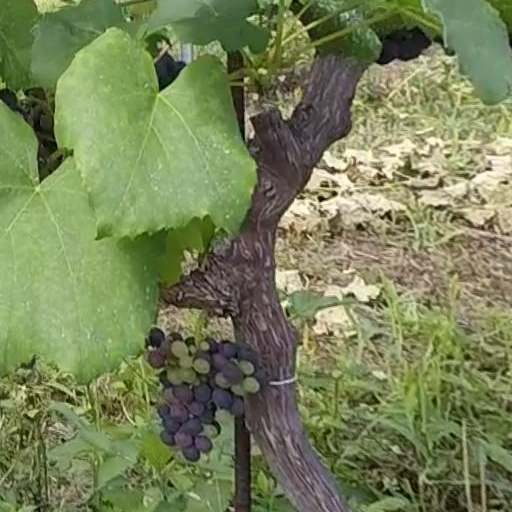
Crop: grape